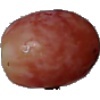
Label: Grape Pink 1